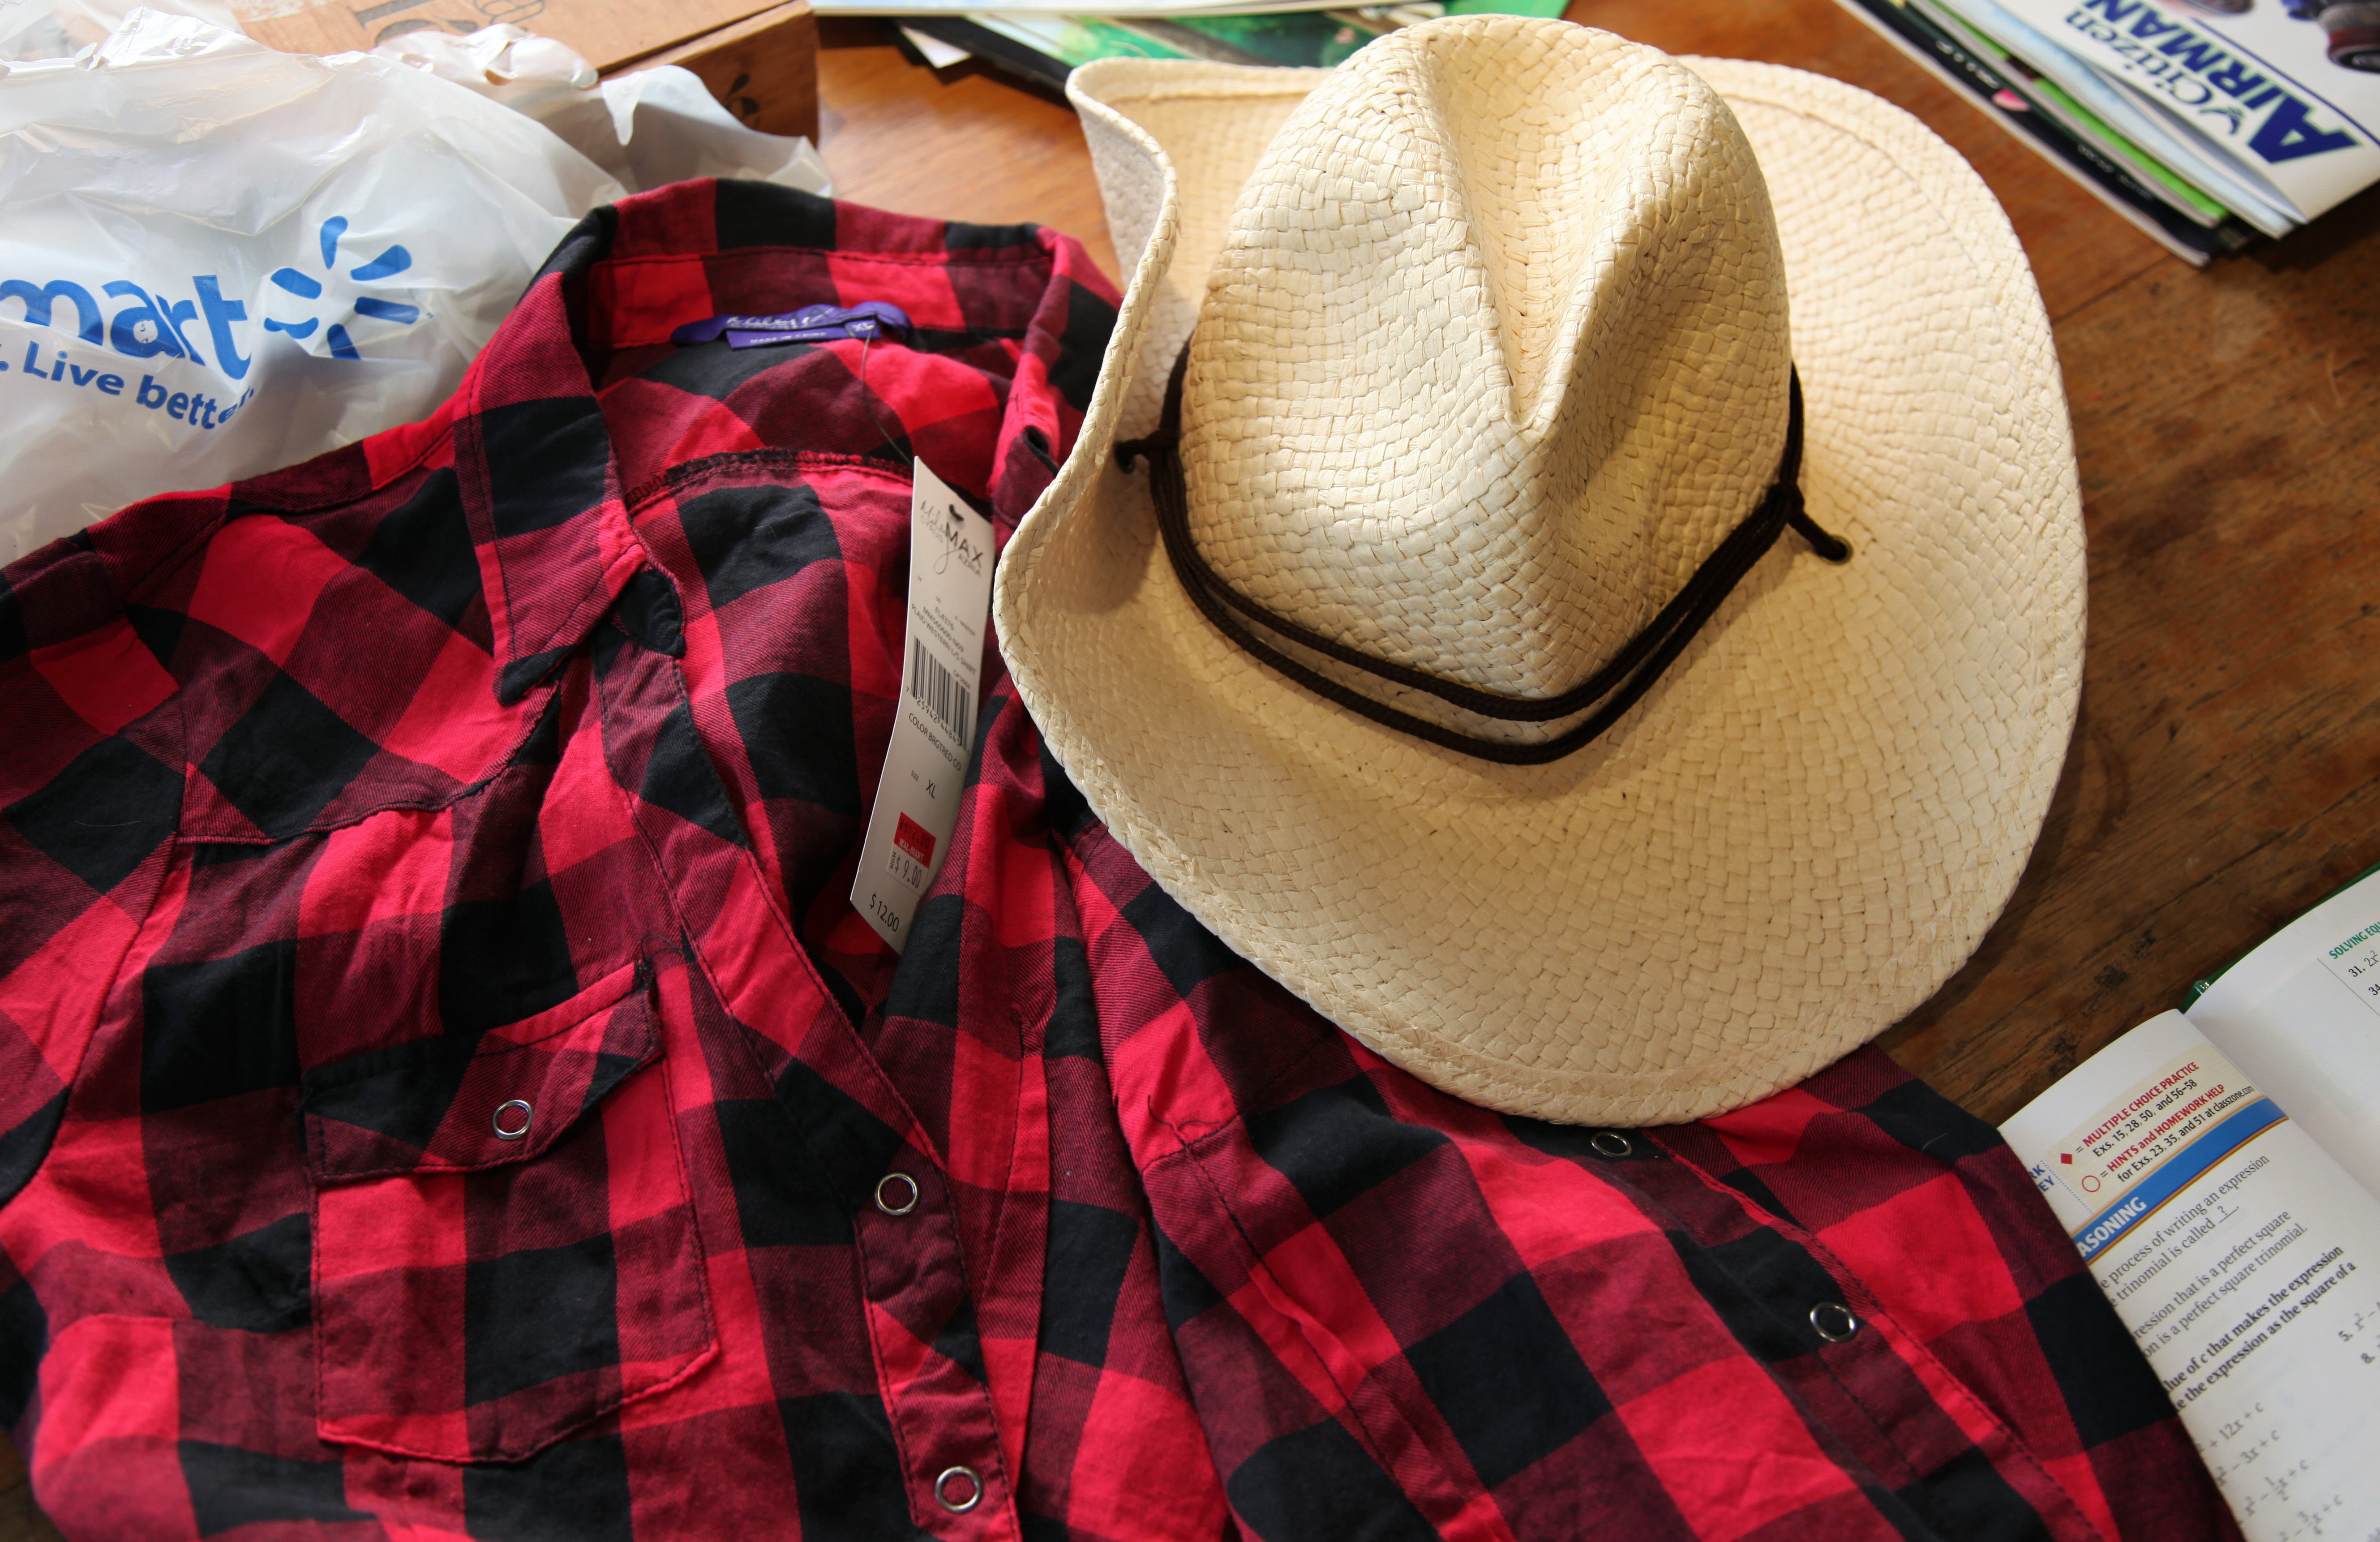
pattern, red, color, hat, clothing, headgear, textile, art, design, cap, fashion accessory